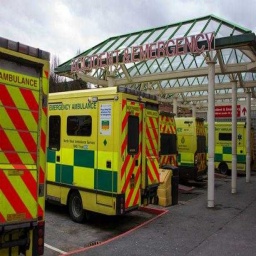
Label: ambulance